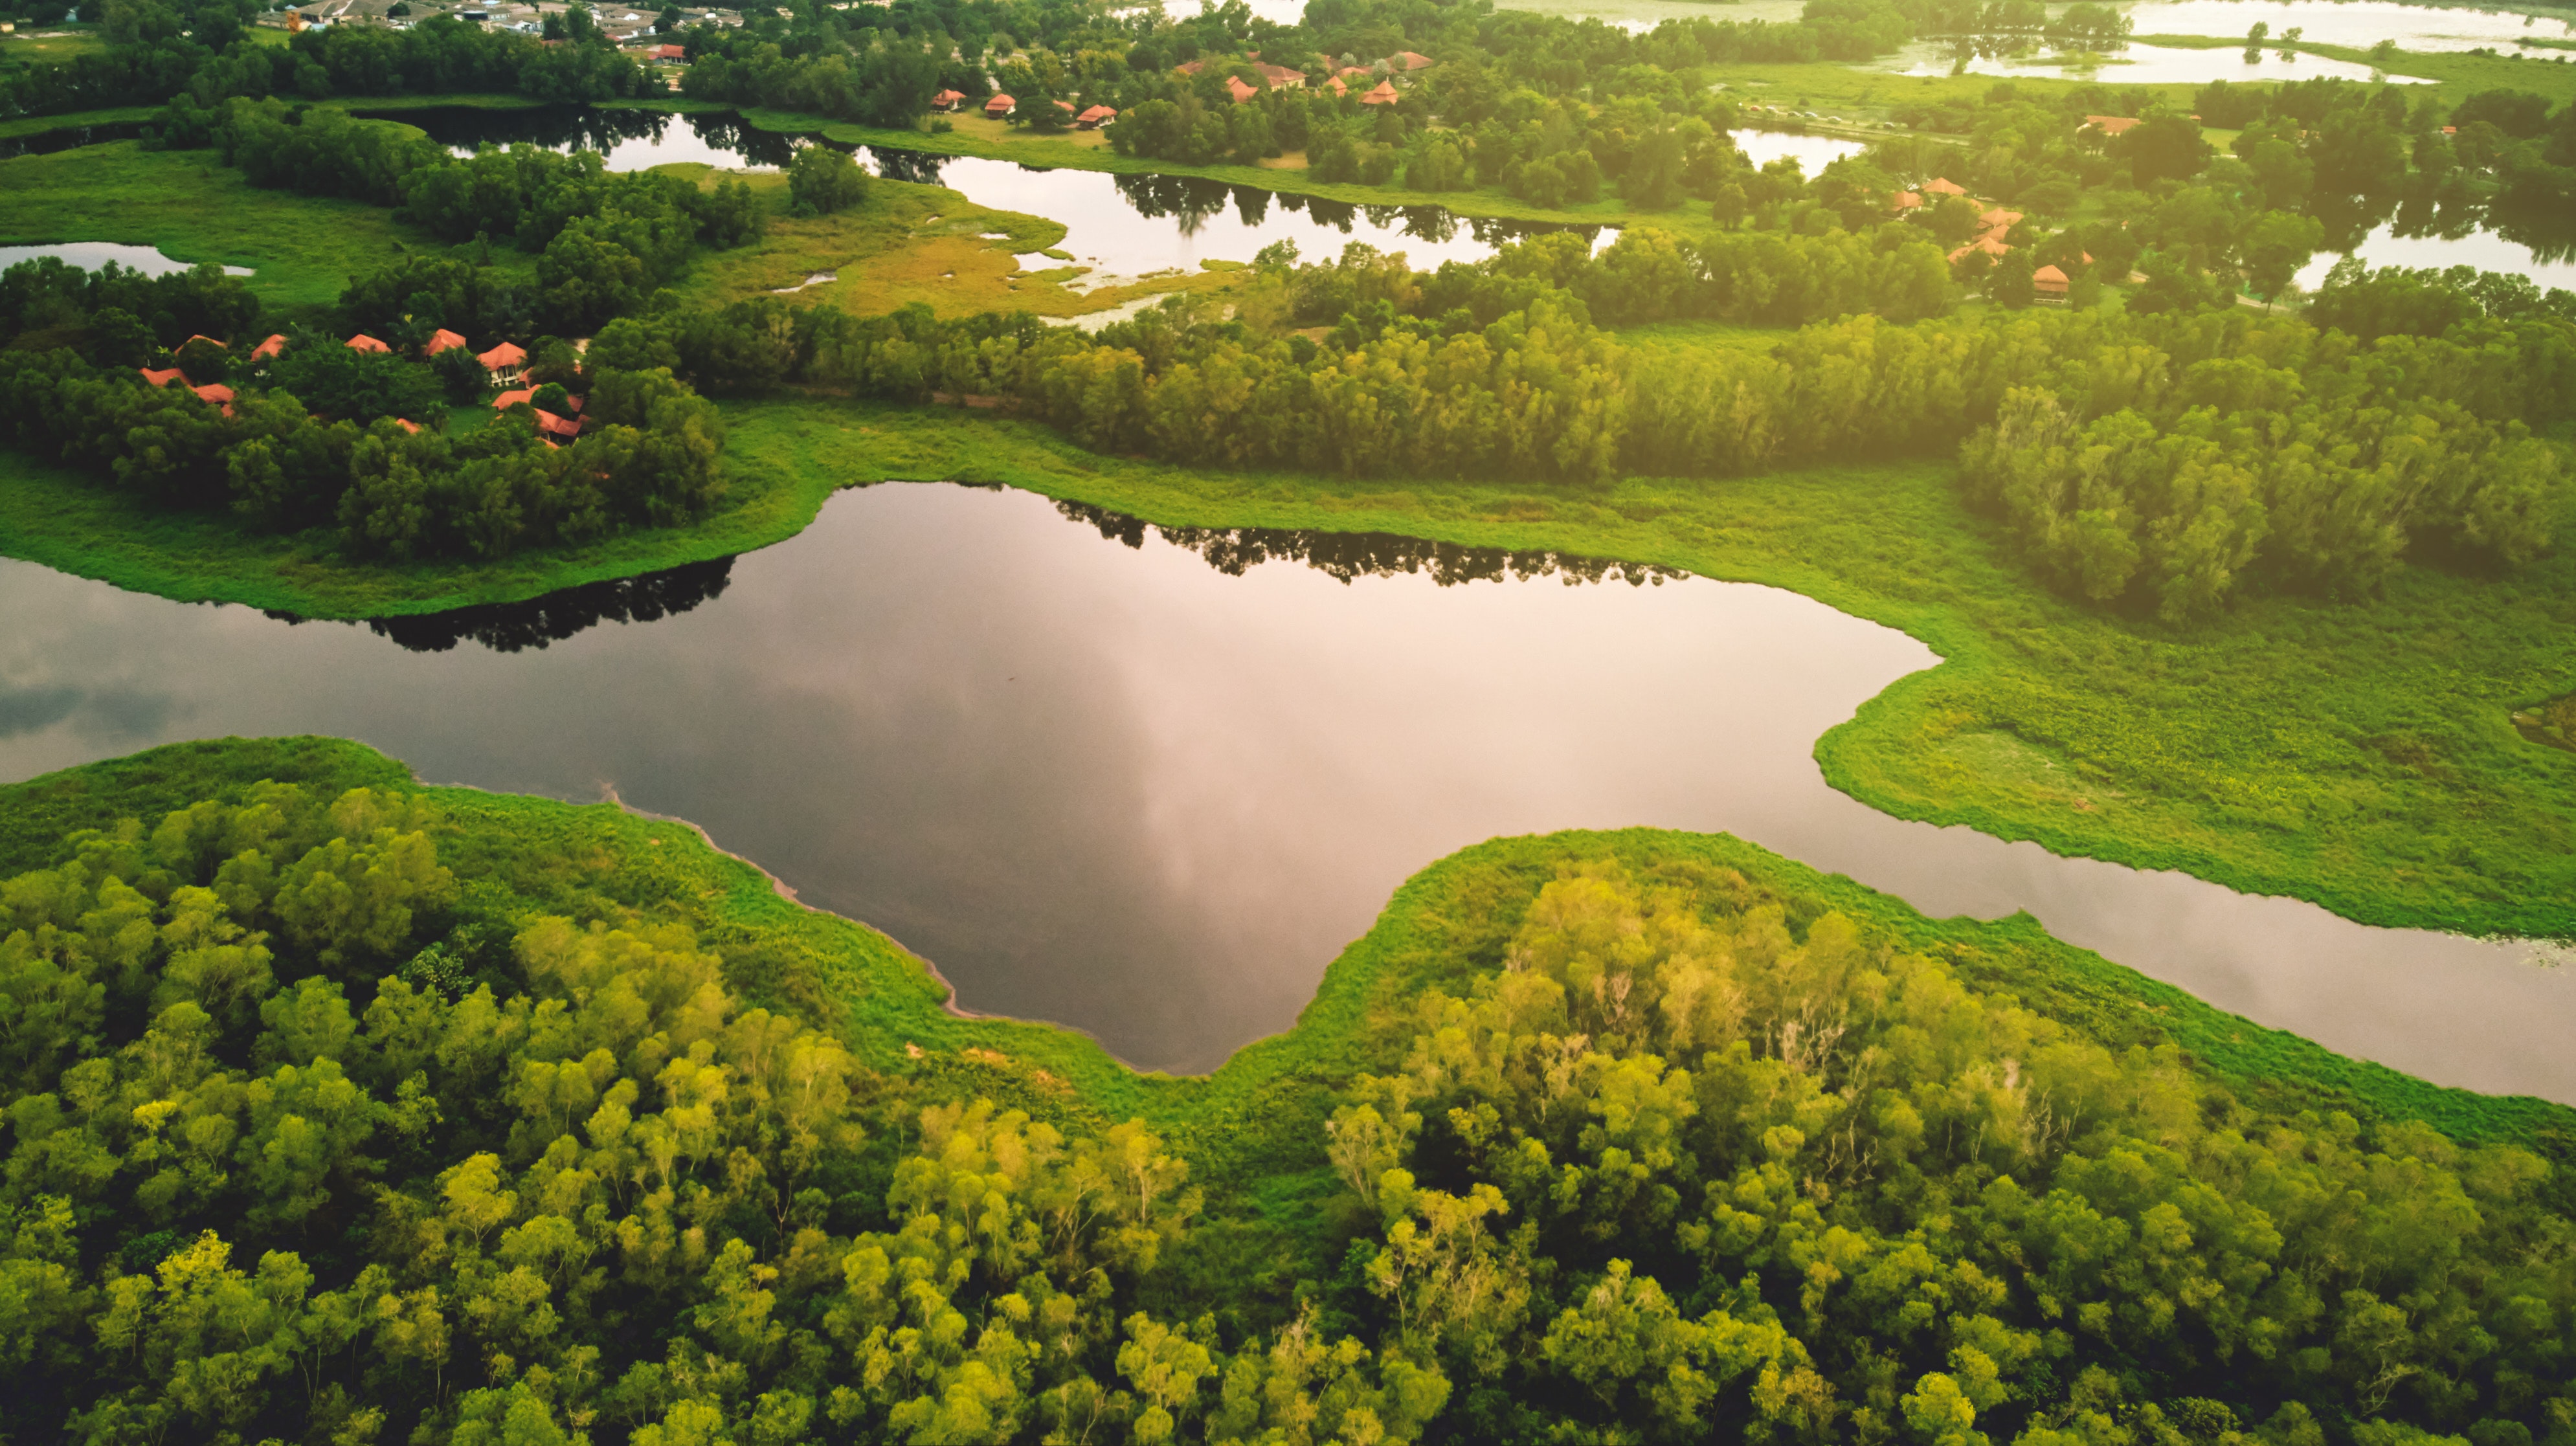
natural landscape, nature, water resources, vegetation, water, green, natural environment, bird's eye view, nature reserve, aerial photography, biome, landscape, river, pond, botany, grass, reservoir, watercourse, floodplain, garden, photography, botanical garden, reflection, plant, bank, wetland, lake, grassland, land lot, hill station, forest, Drainage basin, algae, riparian forest, maar, marsh, lacustrine plain, aquatic plant